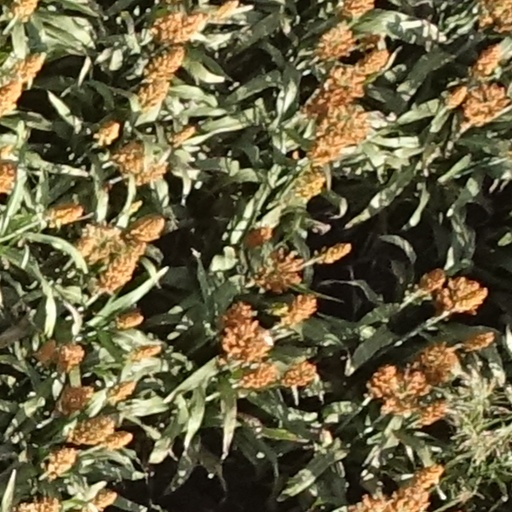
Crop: sorghum